2009 USS Port Royal grounding

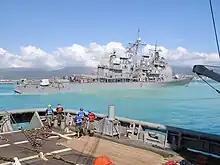
USNS "Salvor" and other ships tow the grounded "Port Royal" off a shoal near Pearl Harbor

On 9 February 2009, "Port Royal" was pulled off the rock and sand shoal at around 2 a.m. after crews removed another 500 tons of water and 100 tons of anchors and other equipment to lighten the vessel. The removal by a salvage ship and seven tug boats took about 40 minutes. No one was injured during the recovery effort, according to Rear Admiral Joe Walsh, the U.S. Pacific Fleet deputy commander. Smith relieved commanding officer Captain John Carroll of his duties pending investigation. Carroll had been commanding officer of "Port Royal" since October 2008. Captain John Lauer, an official in Smith's Naval Surface Group Middle Pacific, temporarily assumed command.